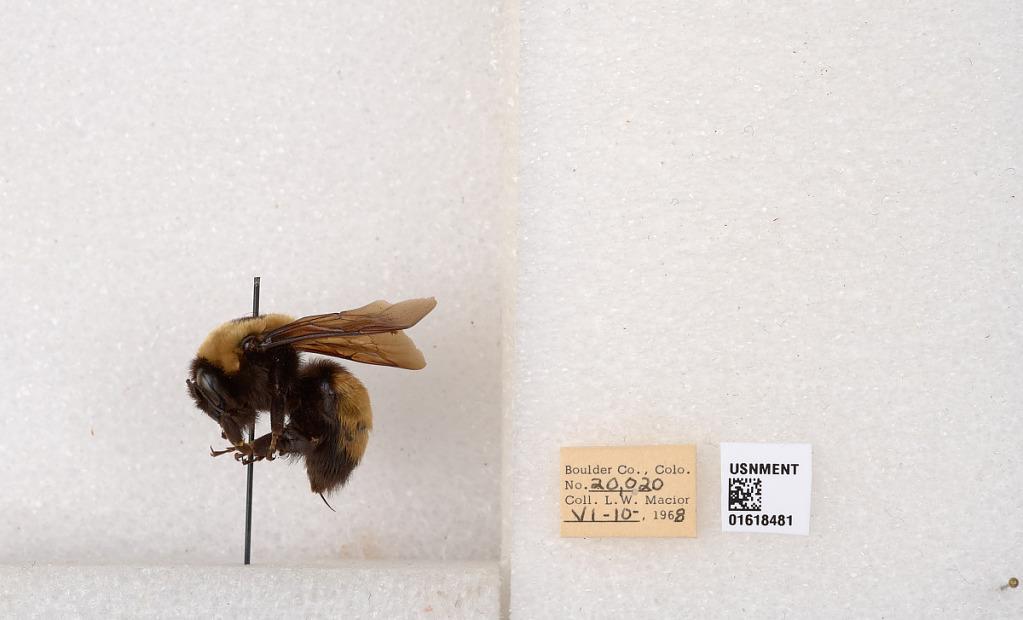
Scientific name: Bombus (Bombus) nevadensis Cresson
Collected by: L. Macior
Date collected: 1968-6-10
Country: United States
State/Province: Colorado
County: Boulder
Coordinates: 40.0925, -105.358